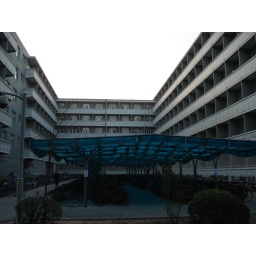
Another dorm. There are a bunch of bikes under the blue awning, but they're hard to see.